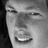
Emotion: neutral